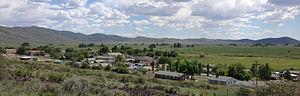
Owyhee est une census-designated place située dans le comté d'Elko, dans l’État du Nevada, aux États-Unis. Sa population s’élevait à 953 habitants lors du recensement de 2010.